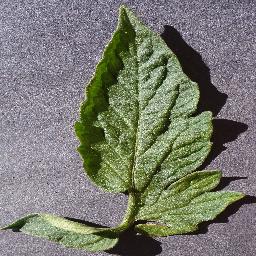
Label: Tomato___healthy